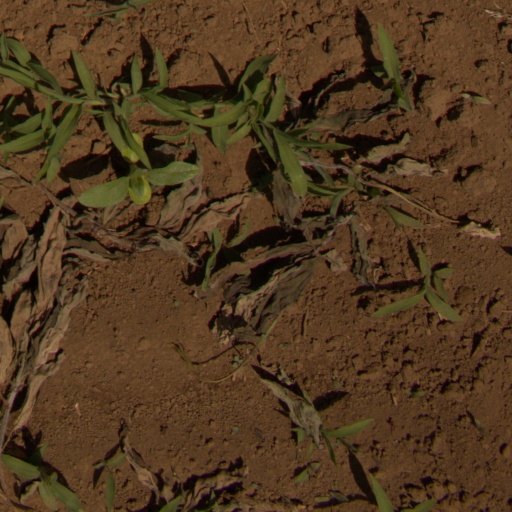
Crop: Jerusalem artichoke